Great Bernera

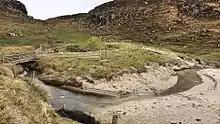
Iron Age house in Bostadh

Bernera is also known for its Iron Age (or possibly Pictish) settlement at Bostadh (or Bosta), discovered in 1992 and now covered by sand so that it is preserved. A replica Iron Age house matching those now buried is sited nearby.